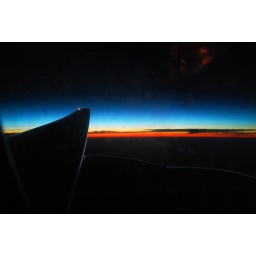
Taken over the Pacific Ocean, through the airplane window on the flight home from Hawaii. We were passing from sunlight into darkness.